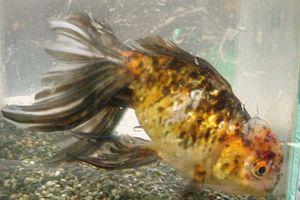
Cette liste recense les variétés de poissons rouges. Le Poisson rouge, probablement issu du Carassin argenté, est présent dans les bassins et les aquariums du monde entier, où il est même considéré comme un animal domestique.